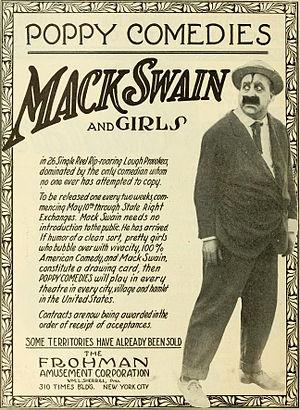
Mack Swain est un acteur et réalisateur américain né le 16 février 1876 à Salt Lake City, décédé le 25 août 1935 à Tacoma. Il est notamment connu pour ses nombreux rôles dans les films de Chaplin, parmi lesquels La Ruée vers l'or, où il interprète Big Jim.